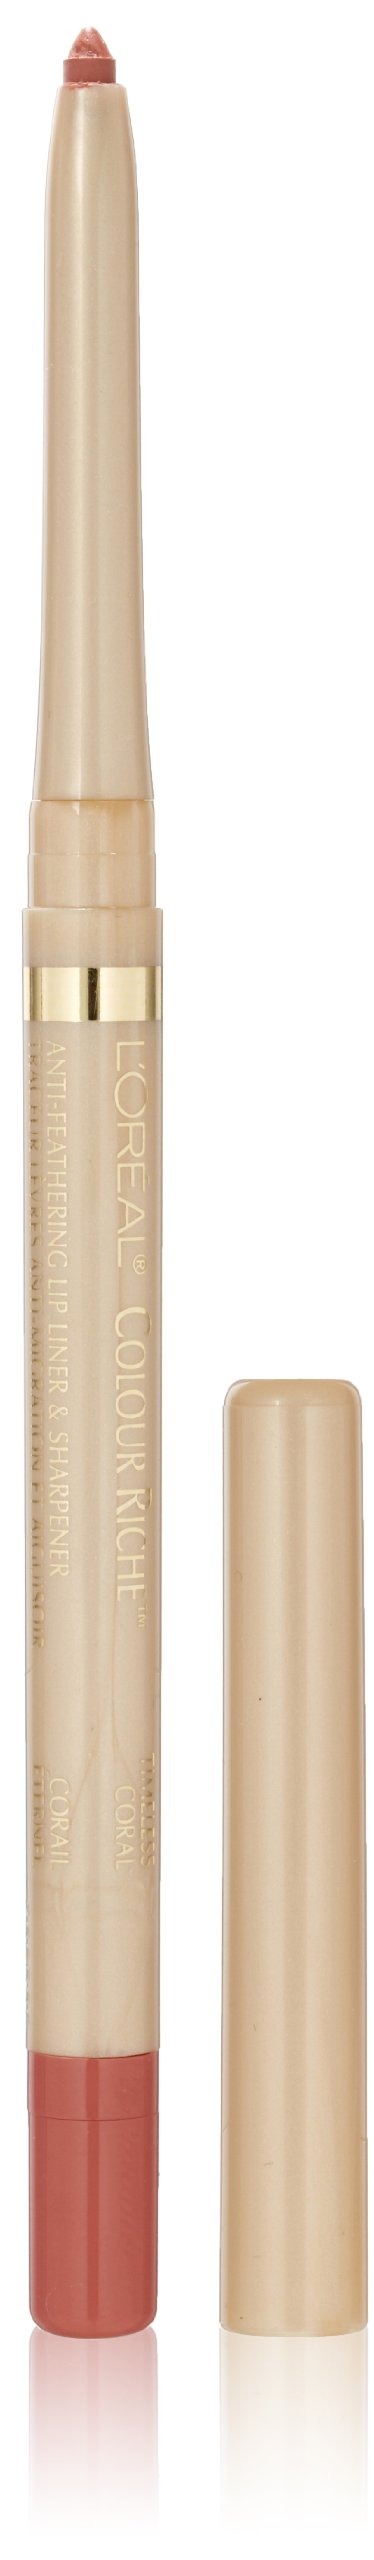
Item Name: L'Oréal Paris Colour Riche Lip Liner, Timeless Coral, 0.007 oz.
Bullet Point 1: A creamy lip liner to perfectly define lips
Bullet Point 2: Infused with Omega 3 and Vitamin E
Bullet Point 3: Use for contouring lips
Bullet Point 4: Use to create full lips
Value: 1.0
Unit: Count

Price: 12.99